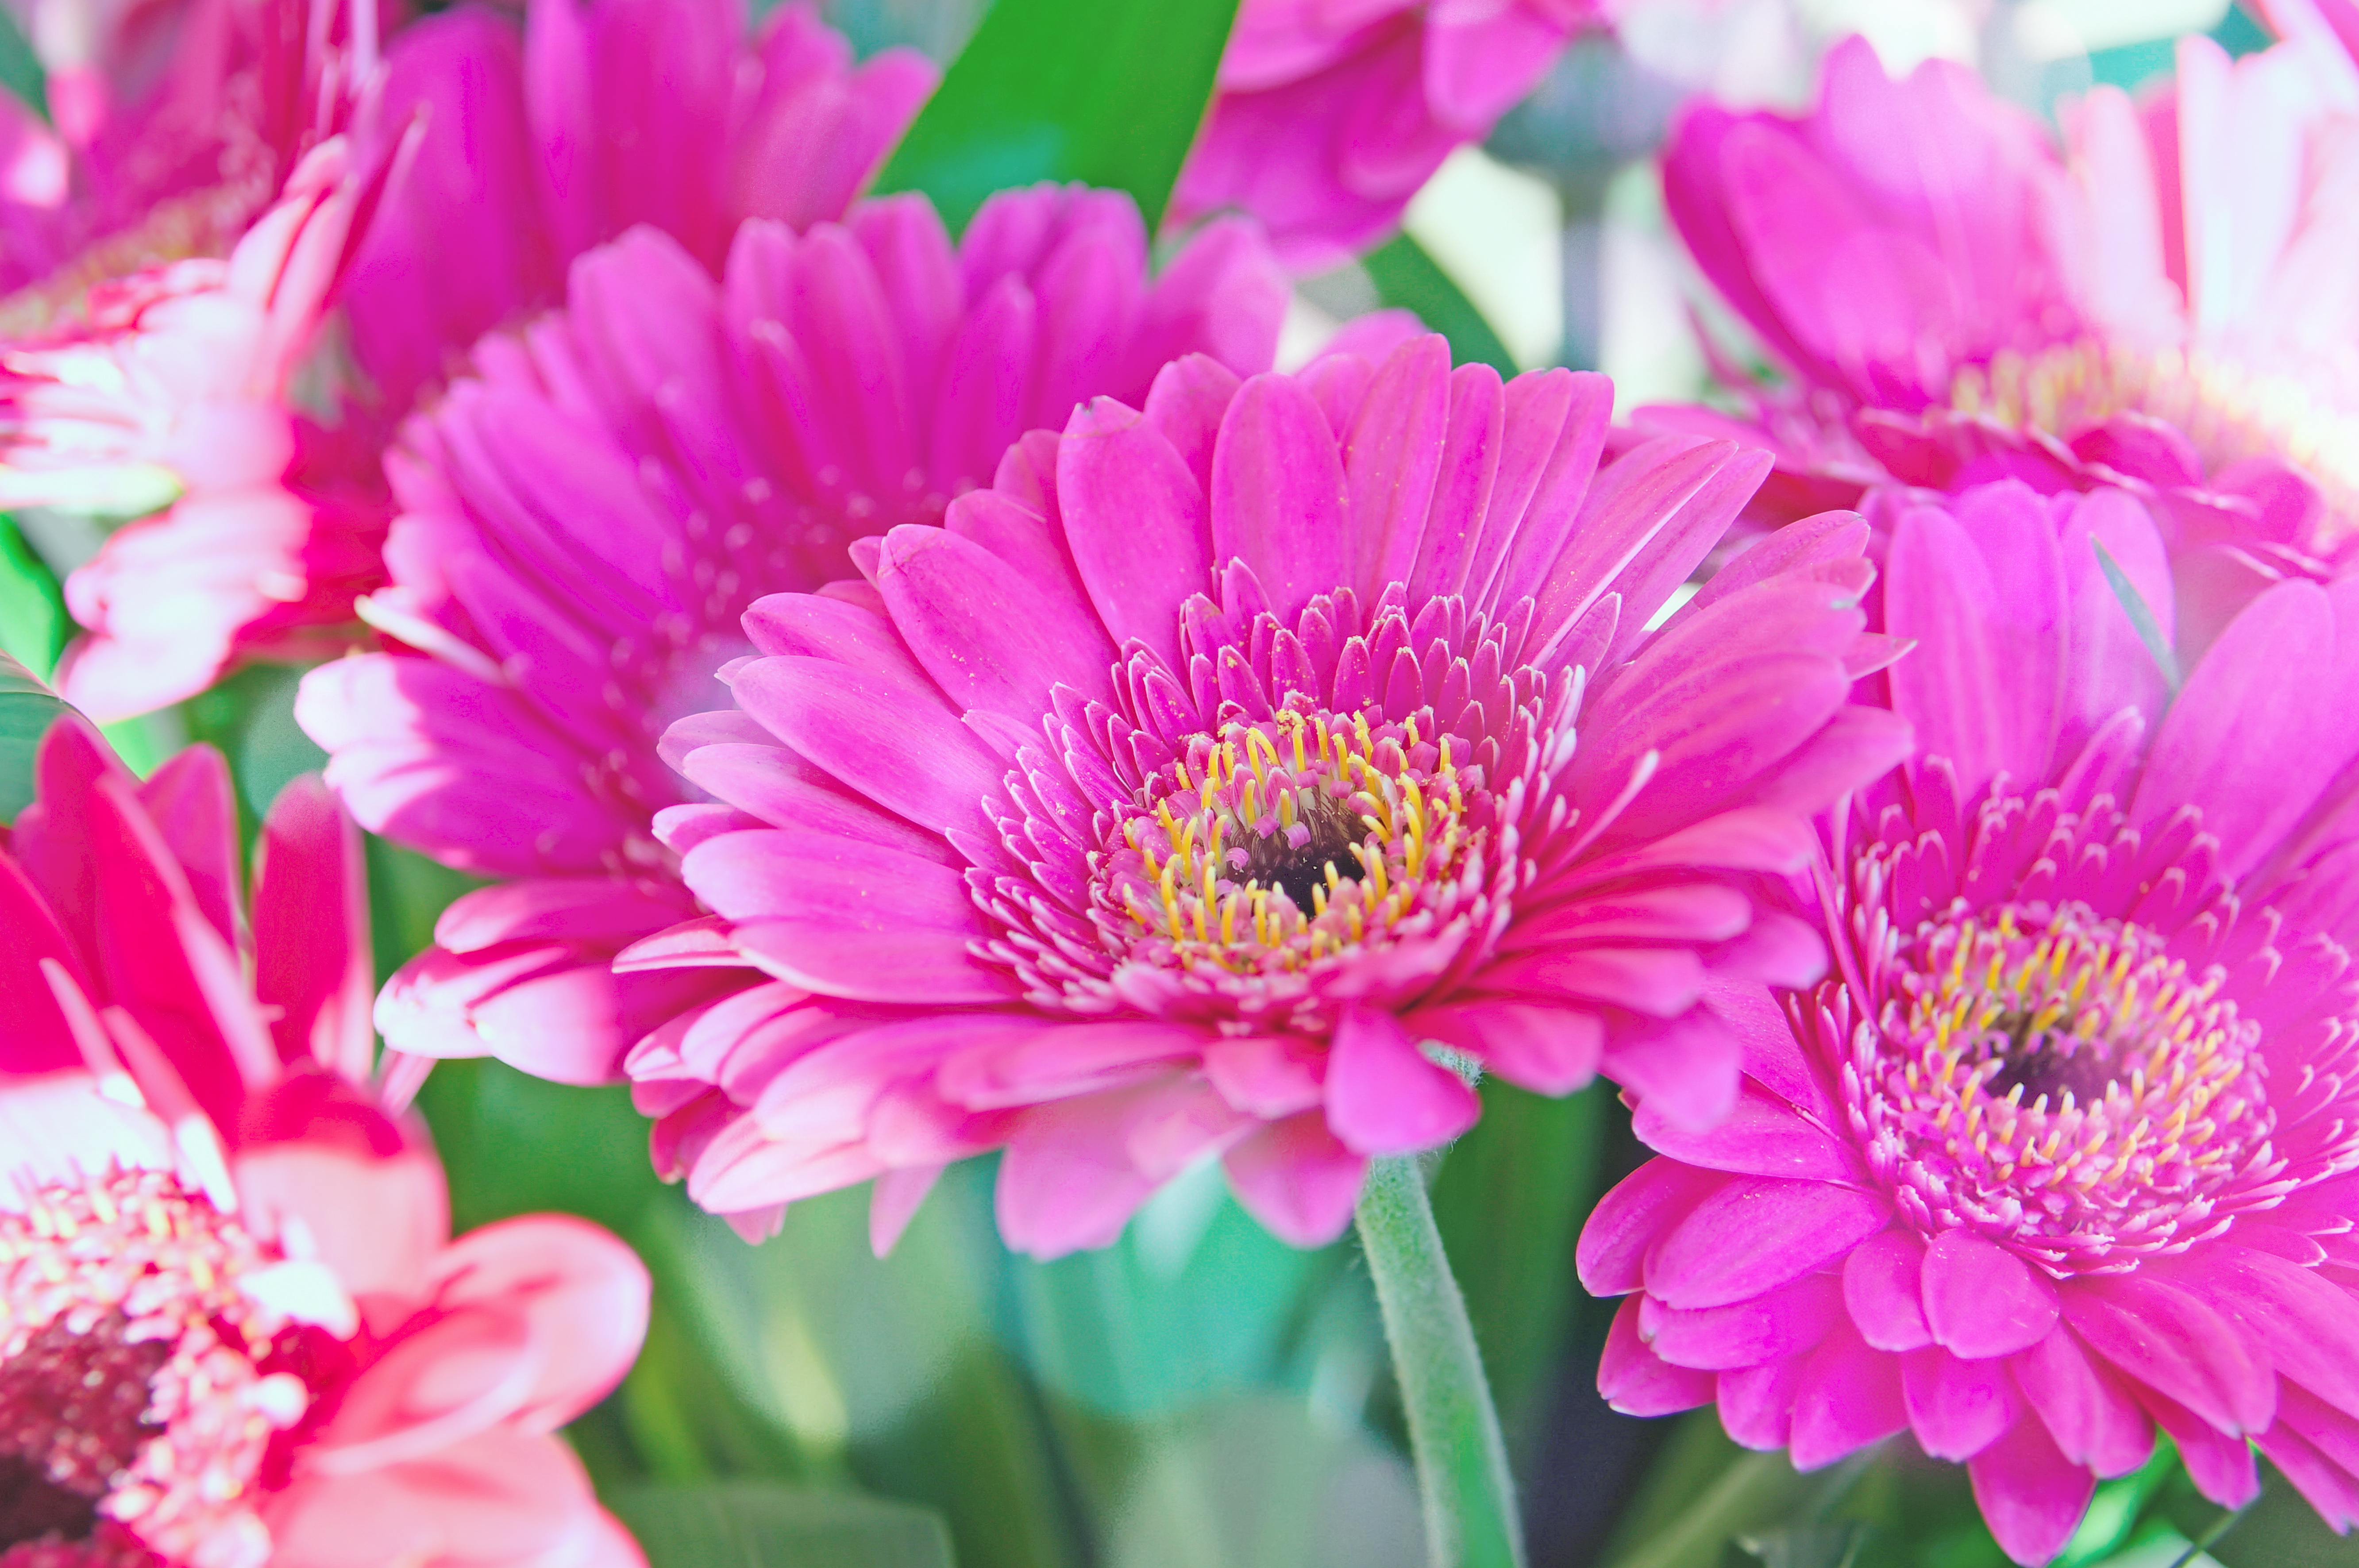
pink, autumn, background, flower, beautiful, daisy, nature, beauty, green, colorful, plant, season, floral, blossom, flowers, color, summer, closeup, white, fresh, bright, flora, petal, macro, flowering plant, gerbera, floristry, annual plant, cut flowers, magenta, daisy family, flower arranging, aster, pink family, garden cosmos, chrysanths, ice plant family, floral design, flower bouquet, pollen